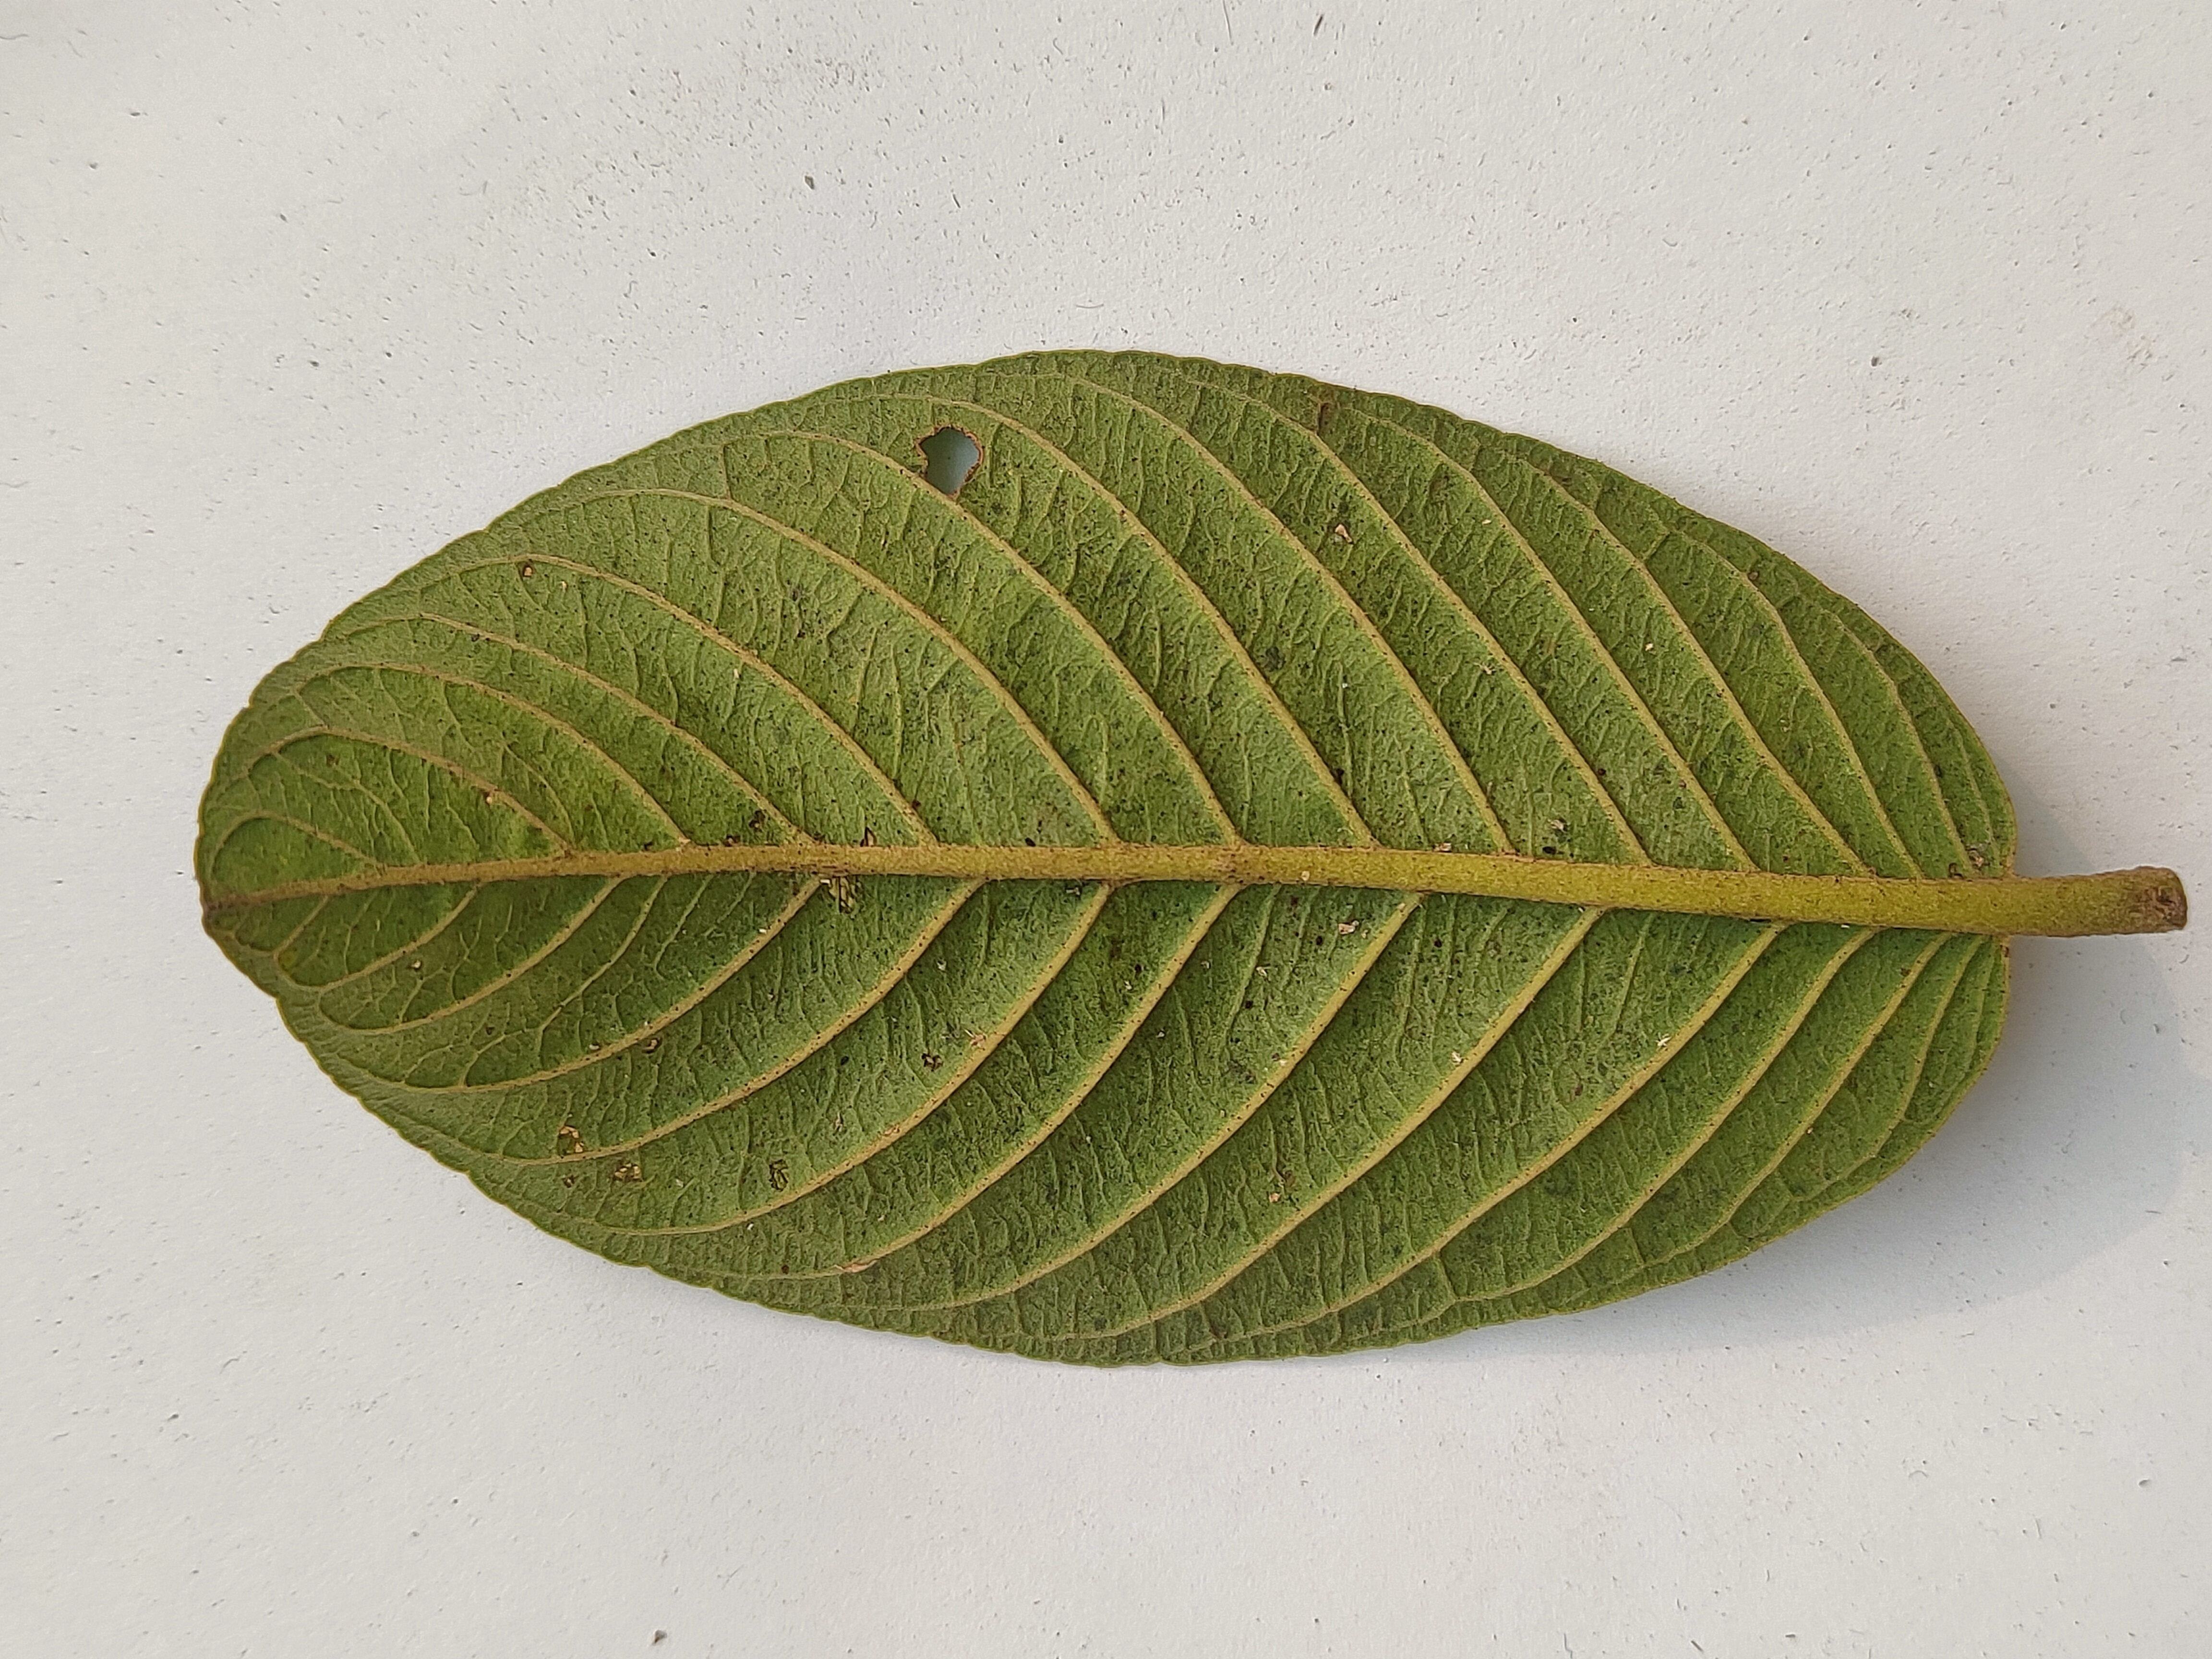
Leaf variety: Guava